Agriculture in Serbia

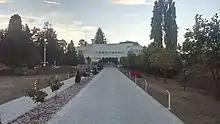
Fruit Research Institute in Čačak

There are several scientific institutes with scope of their activities devoted to the development of agriculture: